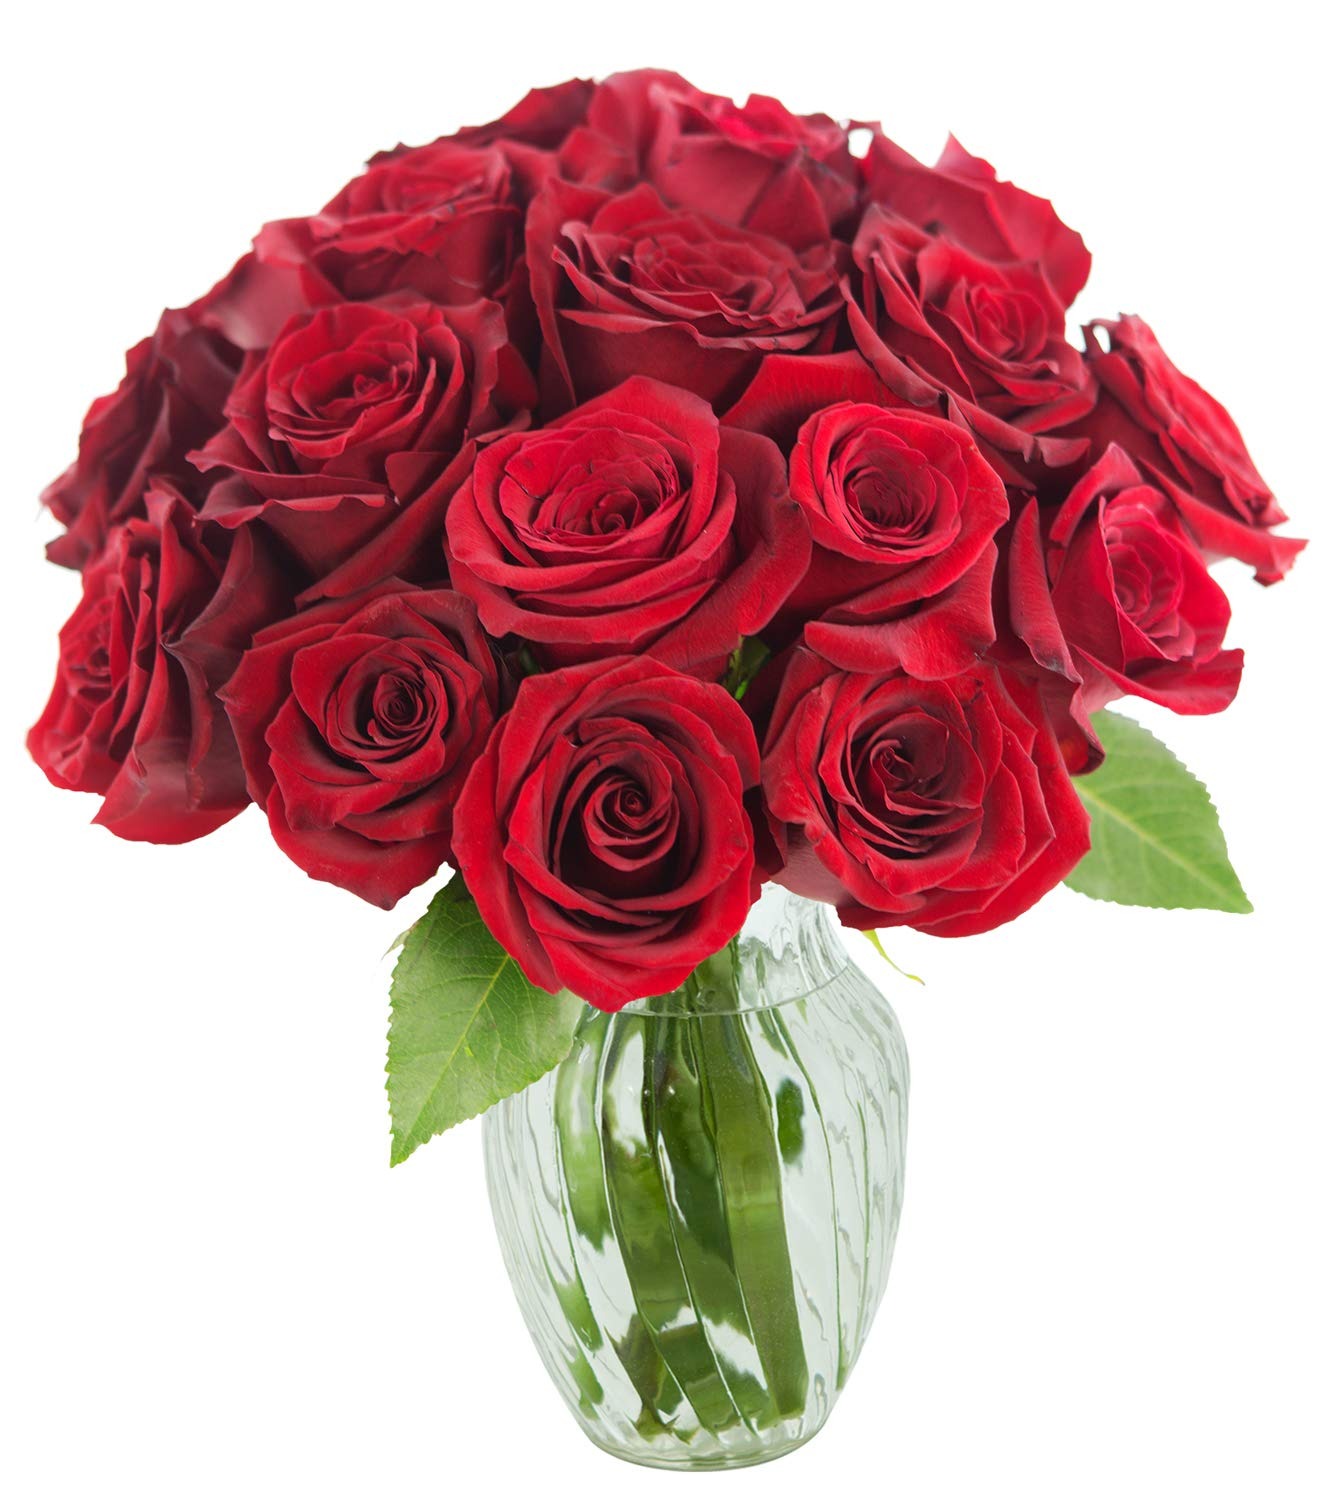
Item Name: KaBloom PRIME NEXT DAY DELIVERY - Mother’s Day Collection - The Romantic Classic Bouquet of 18 Fresh Red Roses with Vase.Gift for Birthday, Get Well, Thank You, Valentine, Mother’s Day Fresh Flowers
Value: 1.0
Unit: Count

Price: 55.28